Borj Masouda

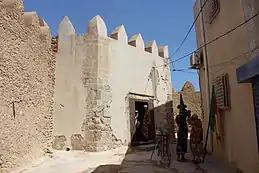
Borj Masouda in 2018

Borj Masouda (arabic : برج مسعودة) or Borj Lella Masouda Essamra (برج للا مسعودة السمراء) is one of the main four fortifications of the medina of Sfax.